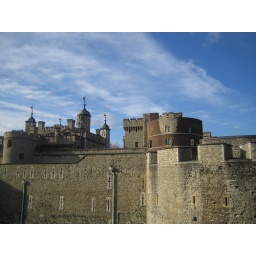
near tower hill